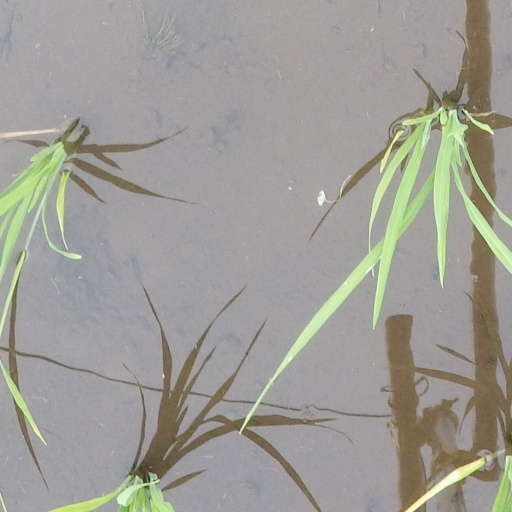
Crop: rice